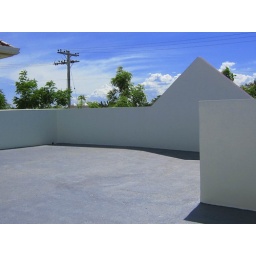
The roof deck of the Redwood house model in the Aldea del Sol subdivision in Mactan island.